Roman Khodunov

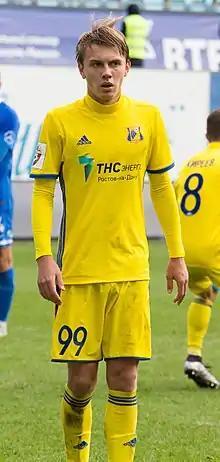
Khodunov with Rostov in 2016

Roman Aleksandrovich Khodunov (born 28 March 1997) is a Russian former football player.